Osdorfer Straße station

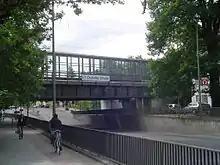
The station building in June 2006

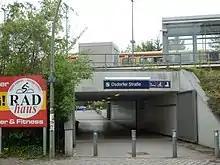
The station entrance in May 2013

The station is served by line S25 and S-Bahn line S26 of the Berlin S-Bahn. It is also by some bus routes.